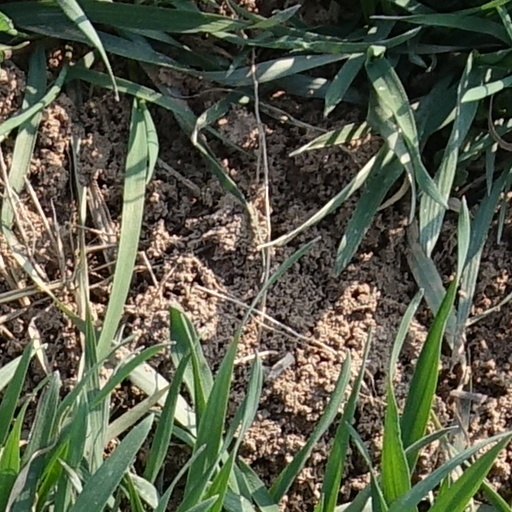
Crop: wheat